Pleasure Island (North Carolina)

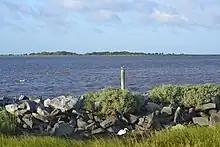
An egret (foreground) fishing near the Basin, with Zeke's Island in the background

New Inlet was then allowed to fill in naturally and soon Gold Leaf Inlet just to the south, was the only major division between Federal Point and Smith Island. Maps from the time also show Corncake Inlet, an inlet that opened between the ocean and Buzzards Bay further to the south. In 1933 Corncake Inlet silted over and maps from 1944 began to show Gold Leaf Inlet renamed to the old name of Corncake Inlet. By the 1960s the inlet was once again renamed to New Inlet (or New Inlet II). Regardless of name, these shallower inlets could still be used by smaller vessels as a way to slip out from the creeks into the sea. This "new" New Inlet made up the southern boundary of Federal Point for many years.